Leandro Barbosa

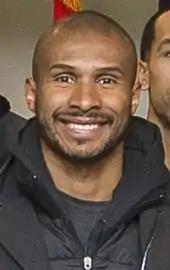
Barbosa in 2015

On September 10, 2014, Barbosa signed with the Golden State Warriors following his great performance at the 2014 FIBA Basketball World Cup. On December 30, Barbosa scored a season-high 17 points in a 126–86 victory over the Philadelphia 76ers. He won his first NBA championship with the Warriors after they defeated the Cleveland Cavaliers in the 2015 NBA Finals in six games.